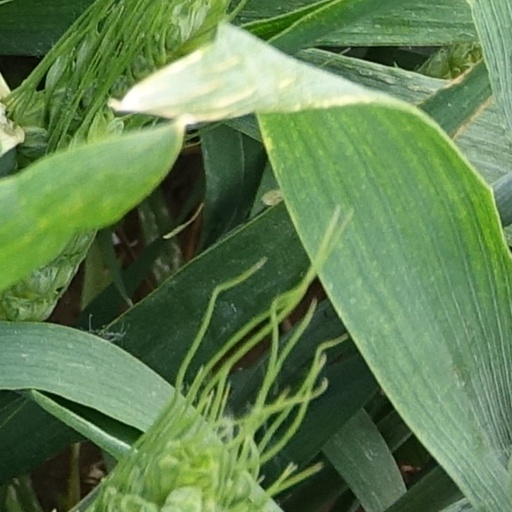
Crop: wheat